Western Norway

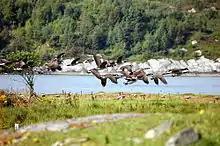
The nature reserve at the island of Herdla has many birds. Some 220 species of birds are registered.

Glaciated; mostly high plateaus and rugged mountains broken by fertile valleys; small, scattered plains; coastline deeply indented by fjords. Frozen ground all-year can also be found in the higher mountain areas. Numerous glaciers are still found in Western Norway.